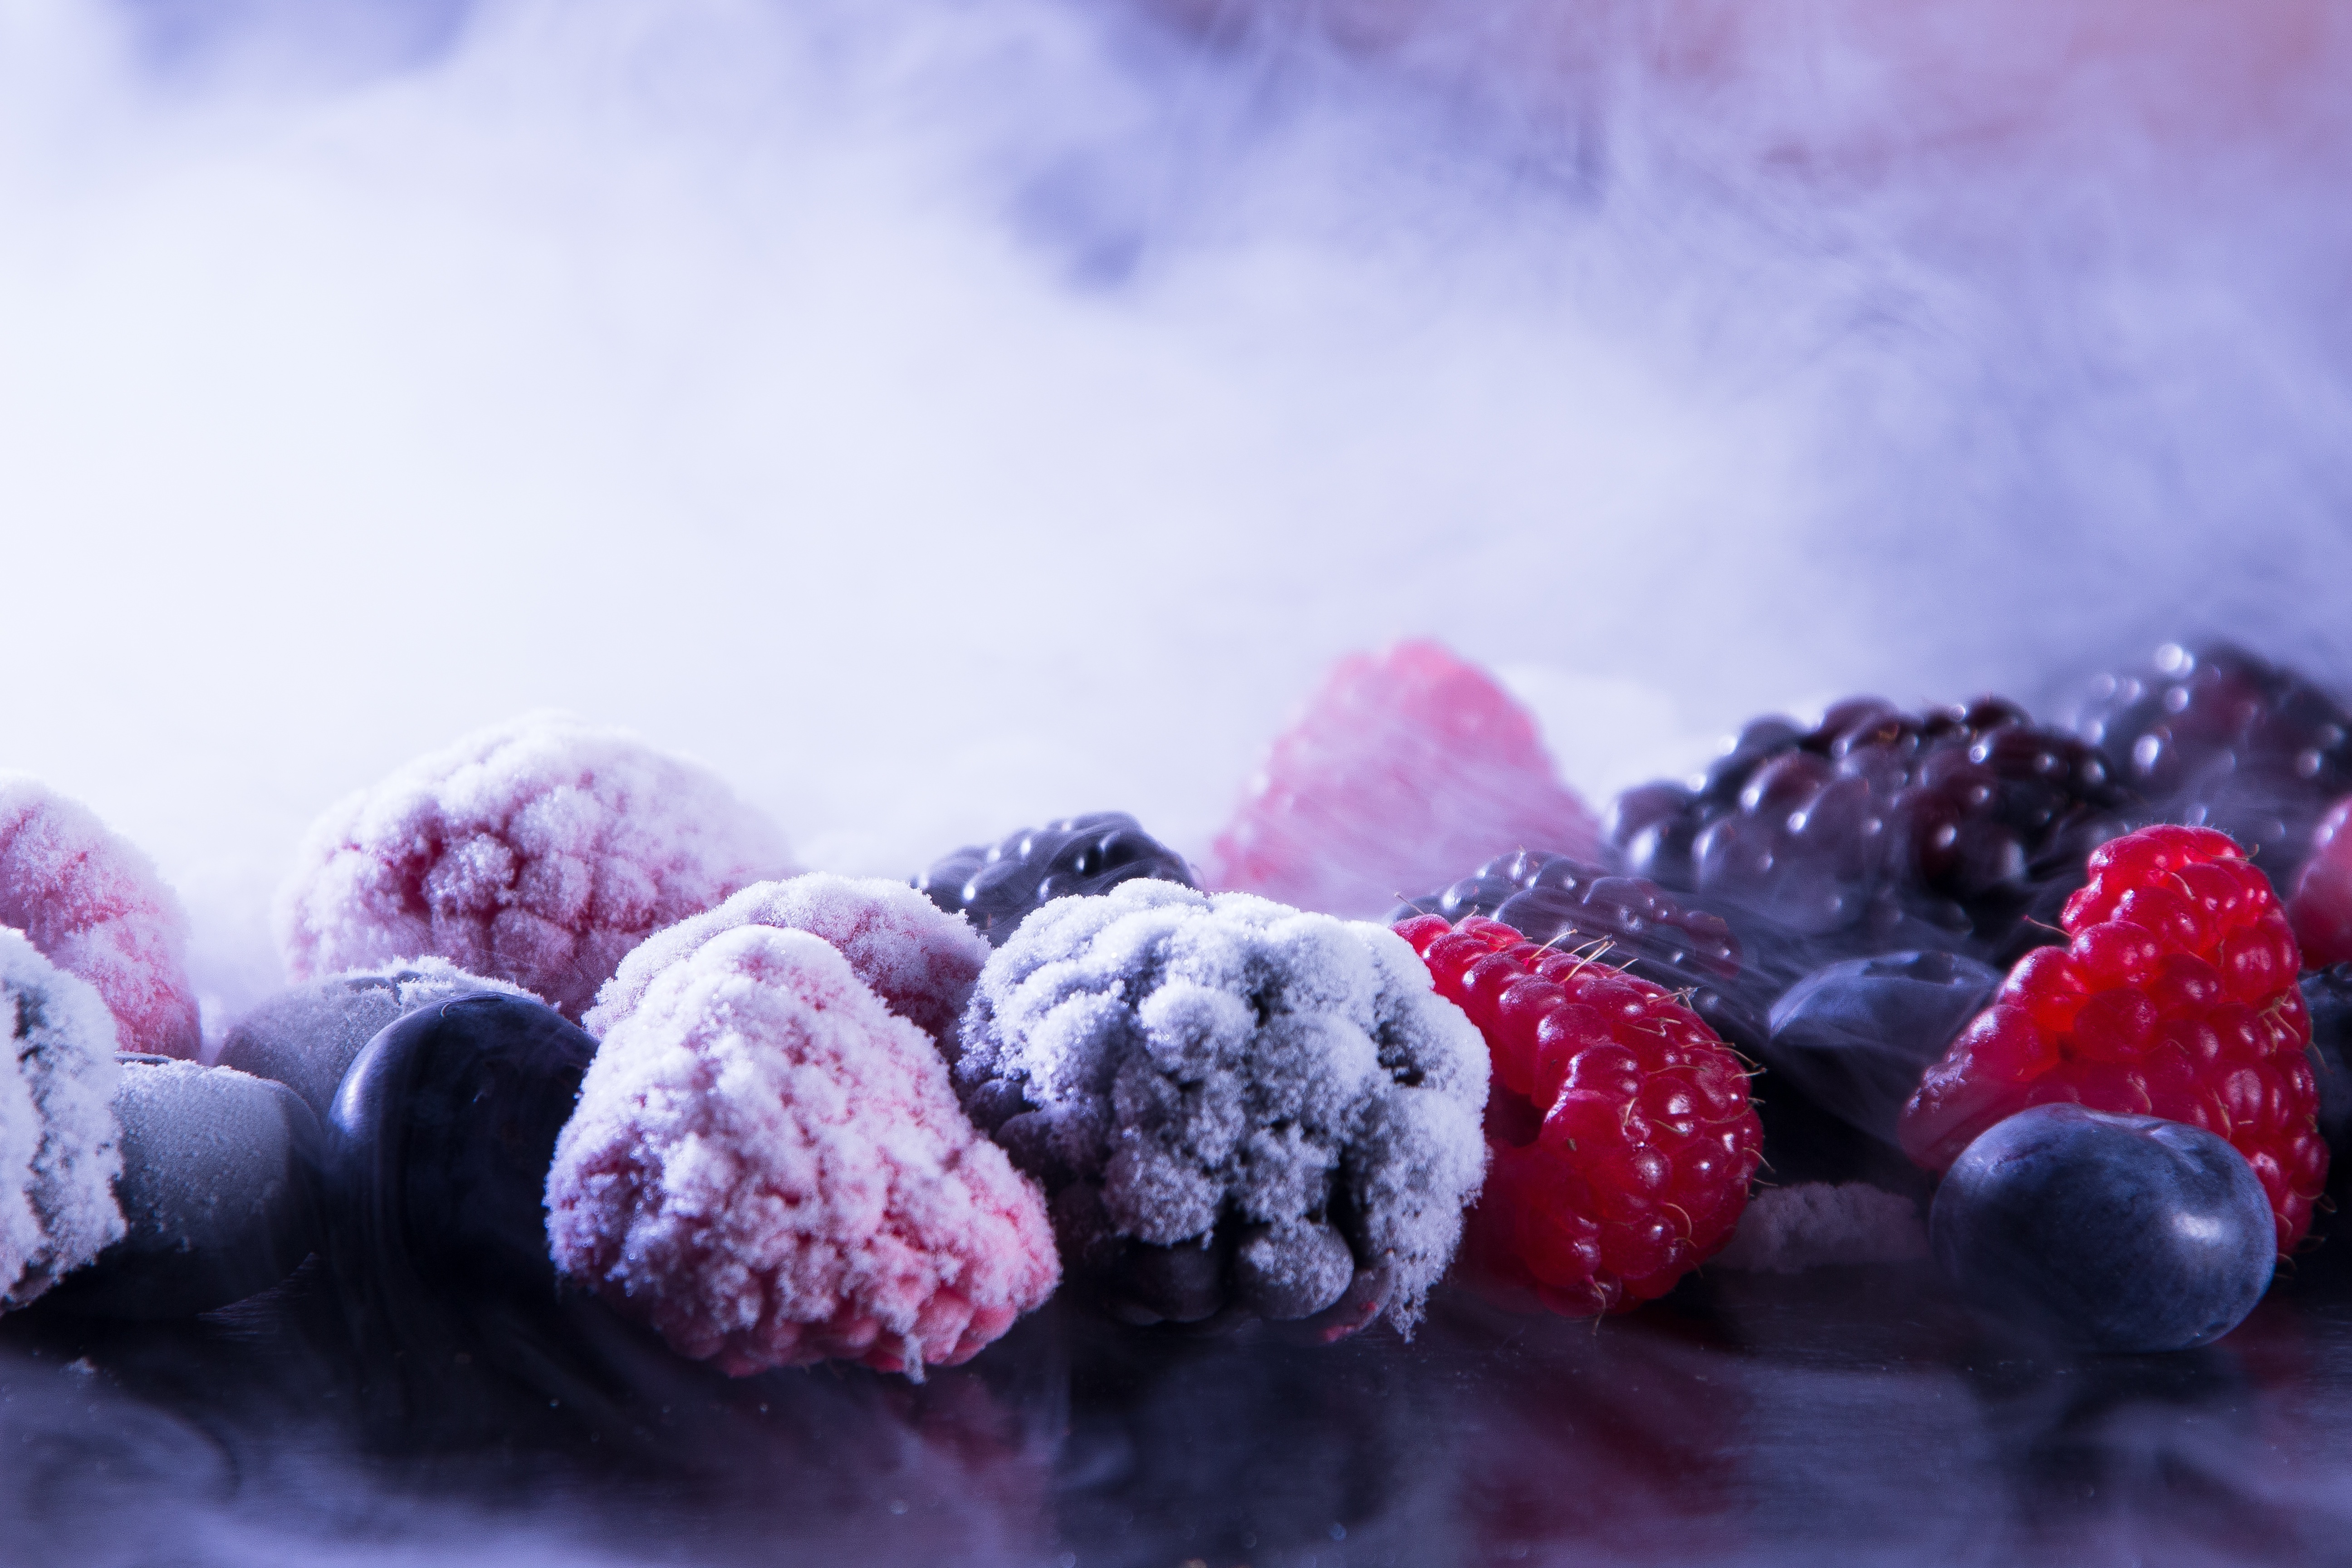
snow, cold, plant, fog, raspberry, fruit, berry, sweet, steam, flower, petal, frost, ice, food, produce, macro, blueberry, fresh, frozen, dessert, blackberry, strawberry, freshness, close up, eating, berries, nutrition, sweetness, mixed, organic, macro photography, flavor, preserved, consered